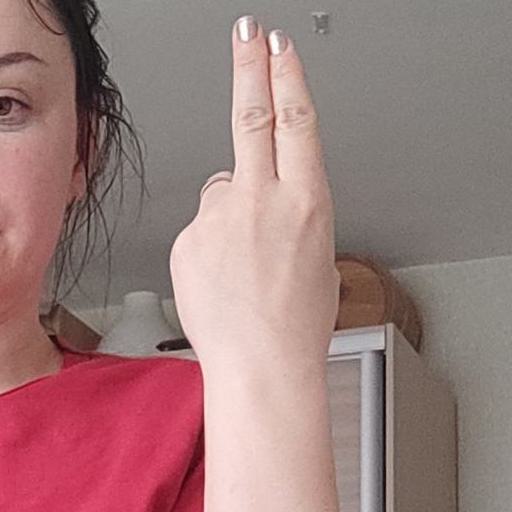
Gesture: two_up_inverted